Chen Yun

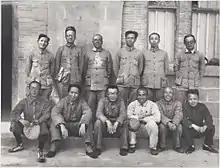
Members of the presidium of the Sixth Plenary Session of the Sixth Central Committee in 1938. (From left to right in the front row: Kang Sheng, Mao Zedong, Wang Jiaxiang, Zhu De, Xiang Ying, Wang Ming; from left to right in the back row: Chen Yun, Bo Gu, Peng Dehuai, Liu Shaoqi, Zhou Enlai, Zhang Wentian)

In 1937 Chen returned to China as an adviser to the Xinjiang leader Sheng Shicai. Chen later joined Mao in Yan'an, probably before the end of 1937. In November 1937 he became director of the Party's Organization Department, serving in that capacity until 1944, and by the early 1940s was in the inner circle of Mao's advisers. His writings on organization, ideology, and cadre training were included in the important study materials for the Yan'an Rectification Movement of 1942, a campaign of political persecutions which consolidated Mao's power within the Party. During this time, it is known that he protected some comrades accused of being Trotskyites, and criticized the exaggerations of the campaign in the Shandong base area.